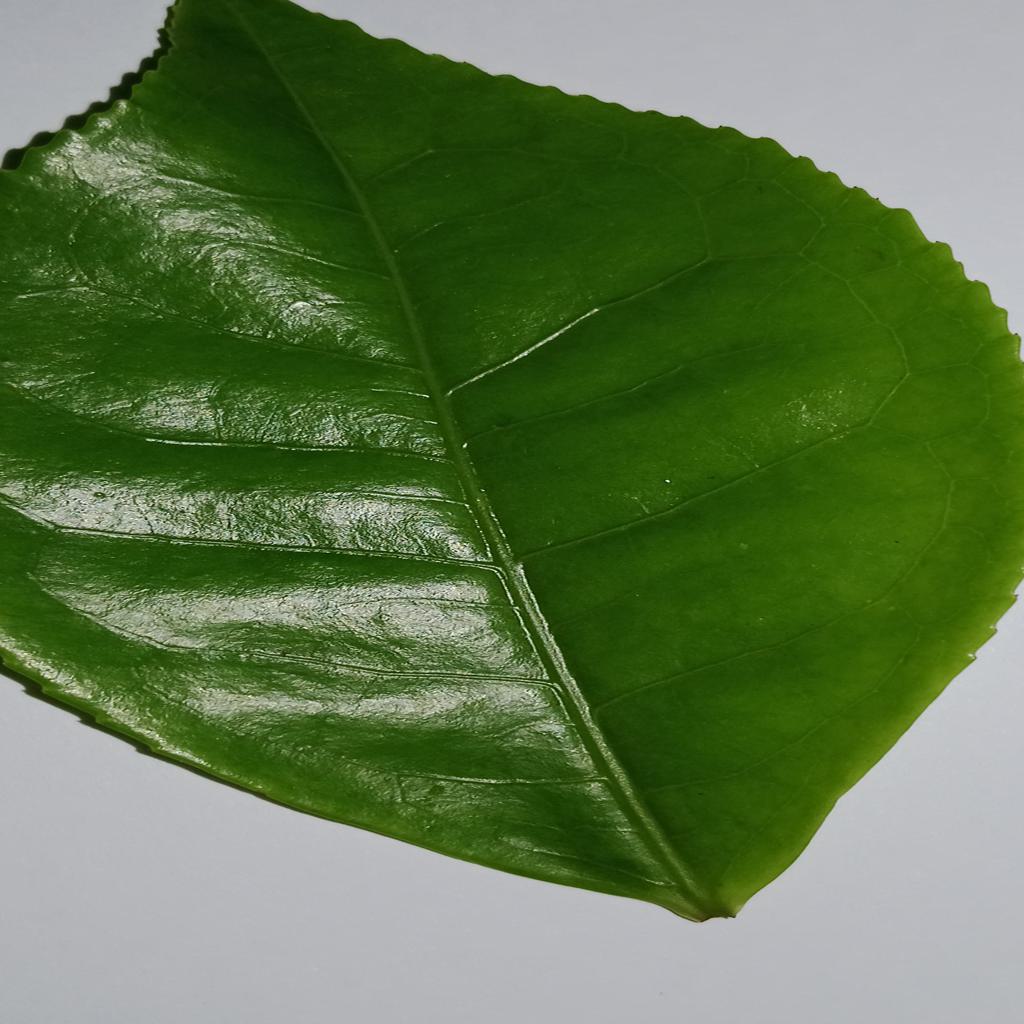
Label: Healthy